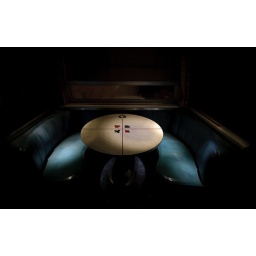
A table in the bar part